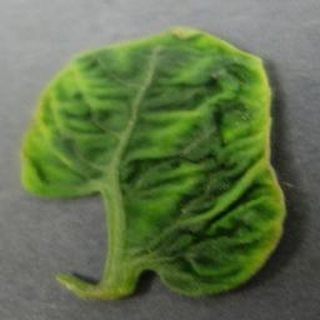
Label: tomato_yellow_leaf_curl_virus